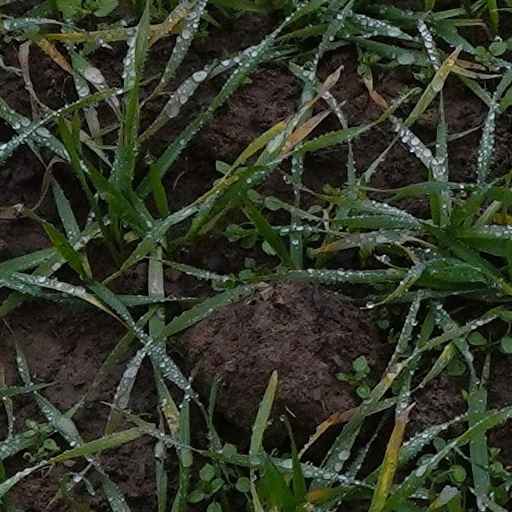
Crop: wheat